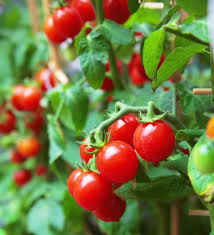
Label: trash